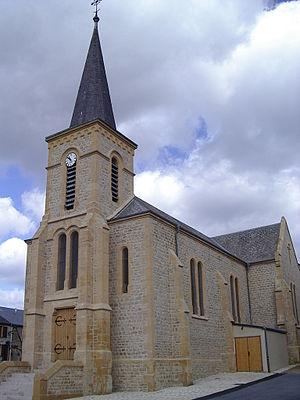
Bosseval-et-Briancourt est une ancienne commune française, située dans le département des Ardennes en région Grand Est.